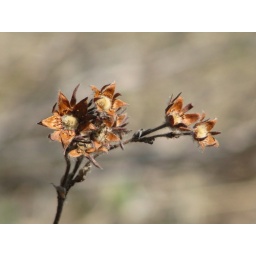
dried flowers found beside Vermillion river in KNP